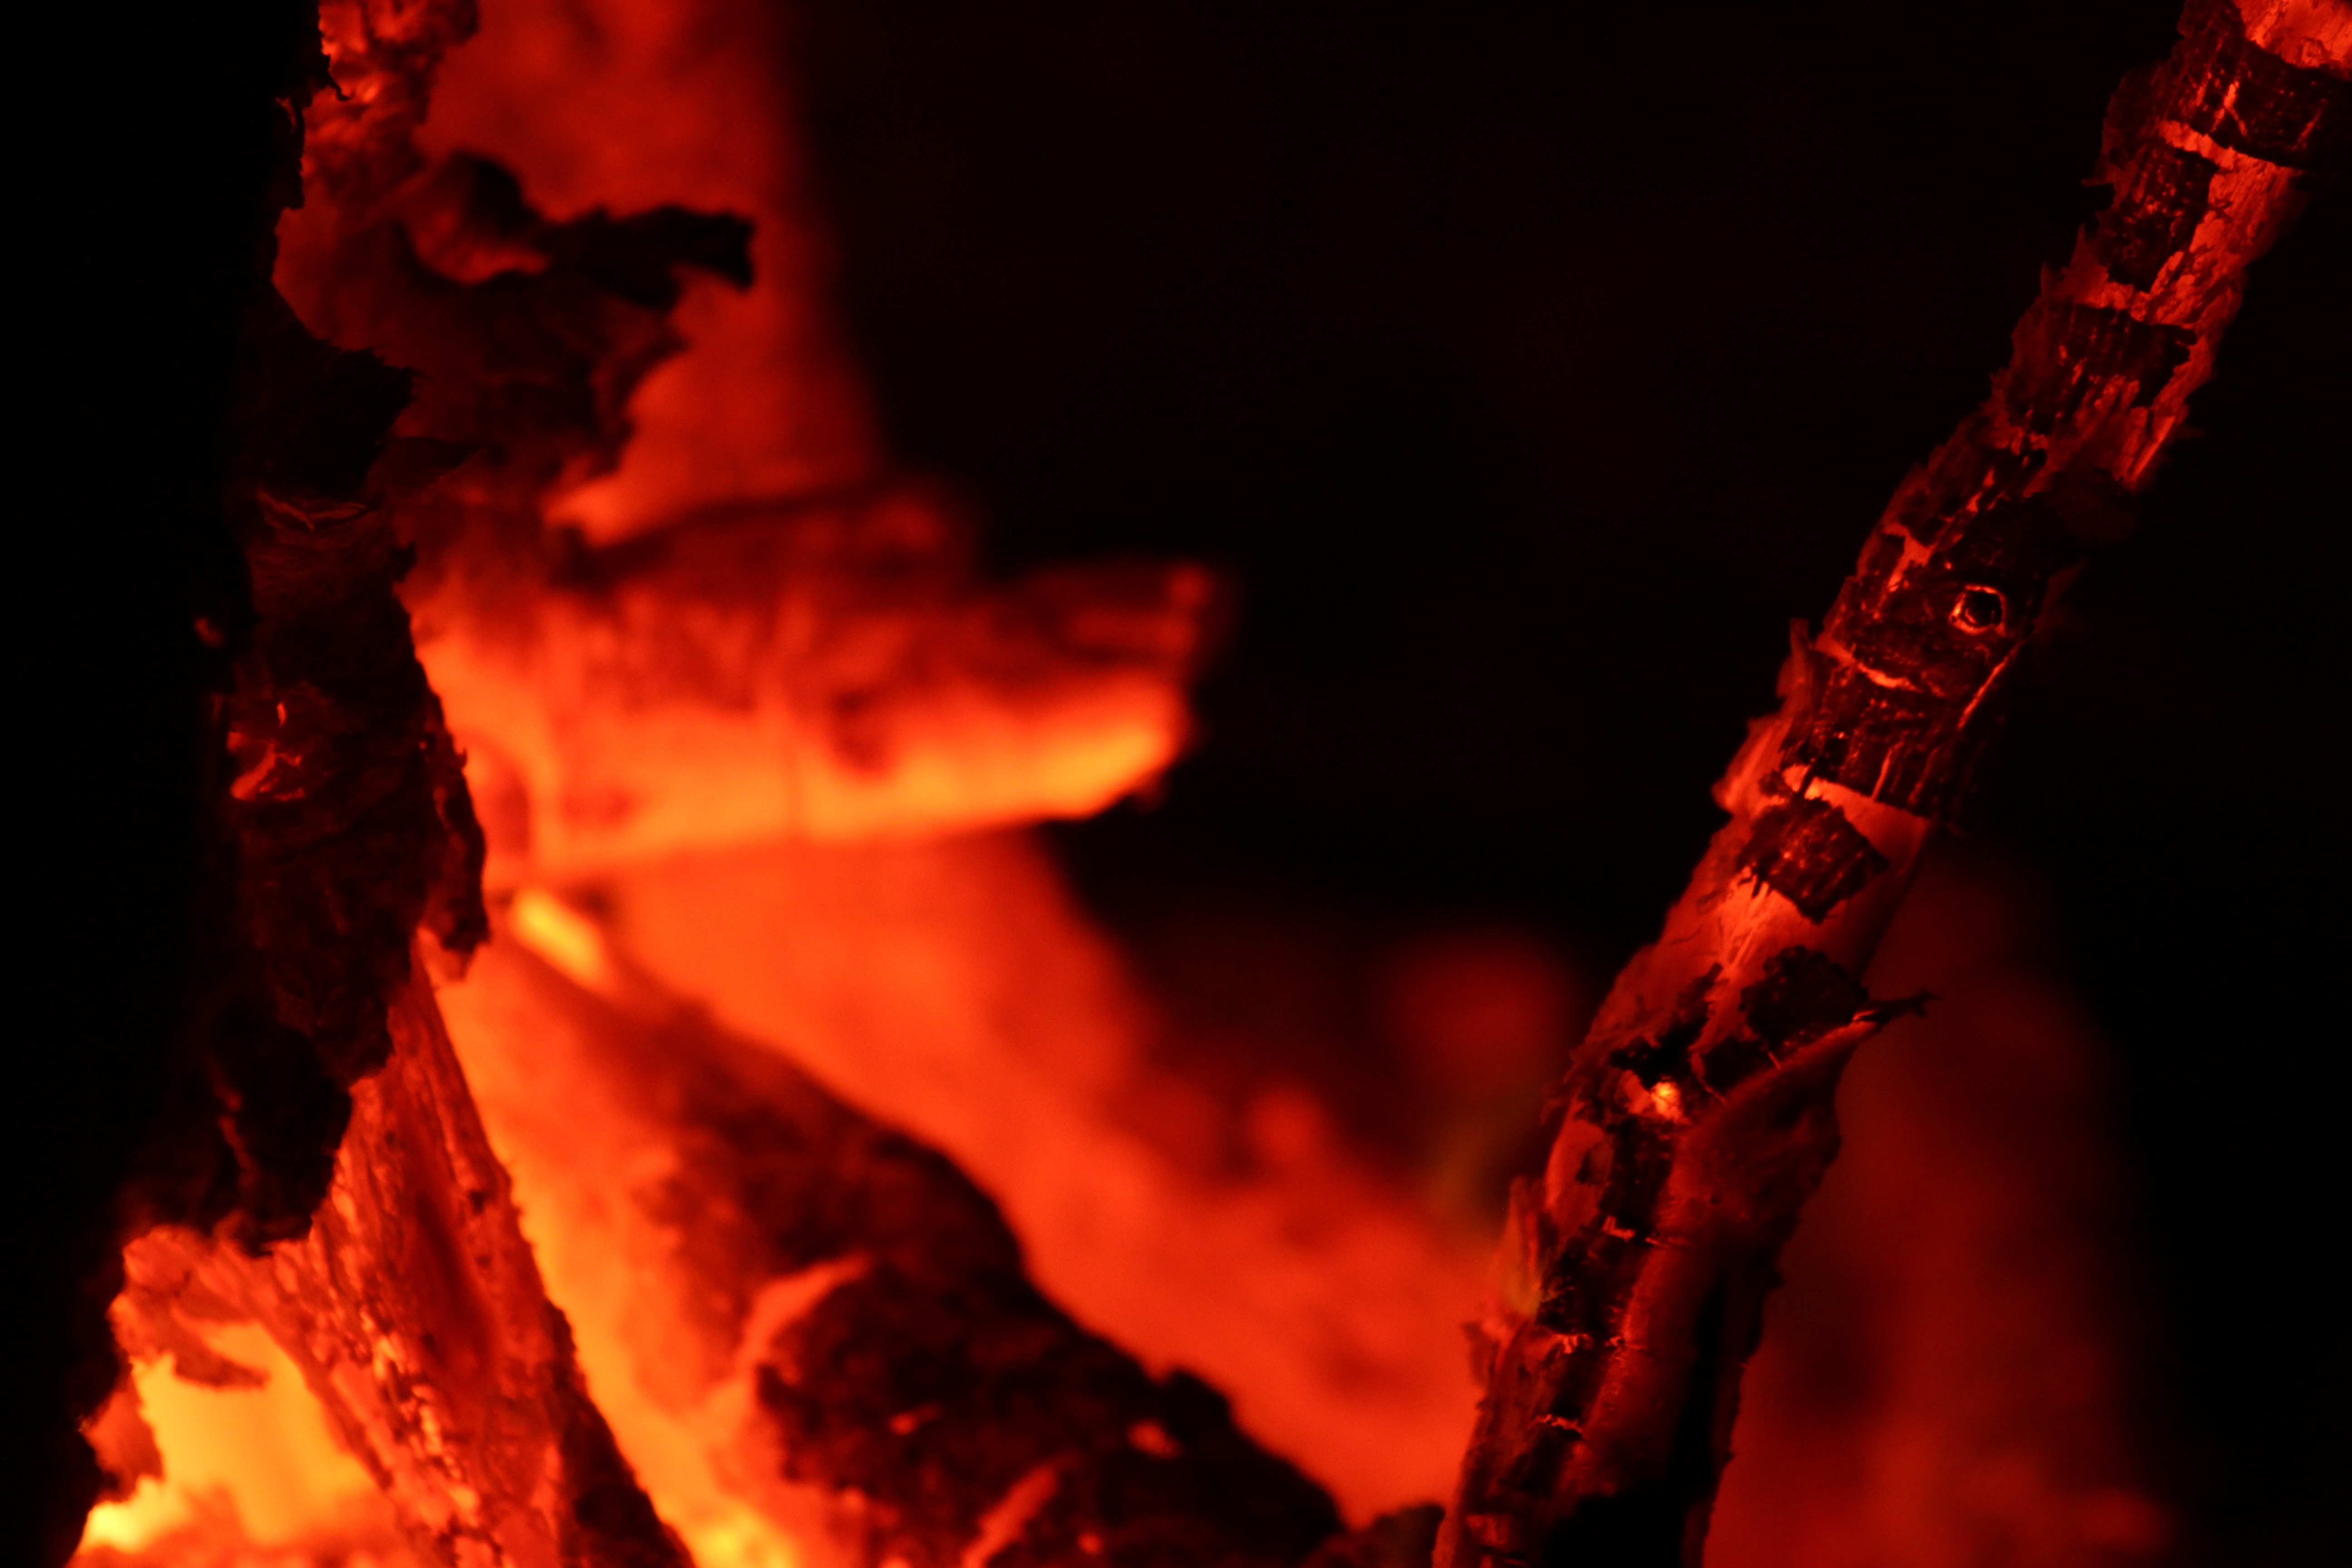
night, red, flame, fire, darkness, bonfire, lava, geological phenomenon